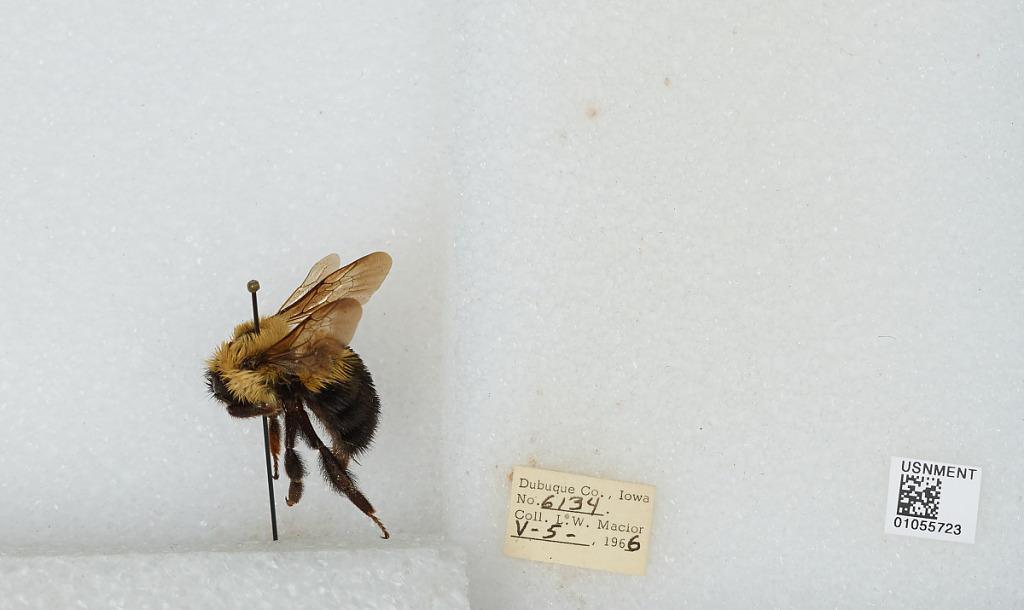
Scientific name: Bombus (Pyrobombus) bimaculatus Cresson
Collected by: L. Macior
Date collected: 1966-5-5
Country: United States
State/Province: Iowa
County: Dubuque
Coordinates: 42.4694, -90.8292